John Byrne (Irish artist)

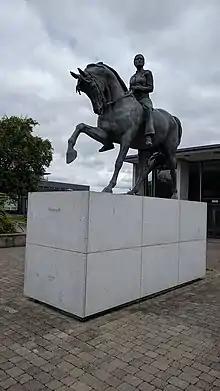
Misneach by John Byrne

In 2004 Byrne produced a large public artwork "Dublin's Last Supper" which was commissioned by building developer Mick Wallace (M&J Wallace Ltd) in central Dublin. It is a 9 metre by 2 metre photo screen-print on steel panels featuring 13 people encountered on the streets of Dublin in the form of an interpretation of Leonardo da Vinci's masterpiece. The work was meant to be reflective of a changing society and the growing cultural mix in Dublin.